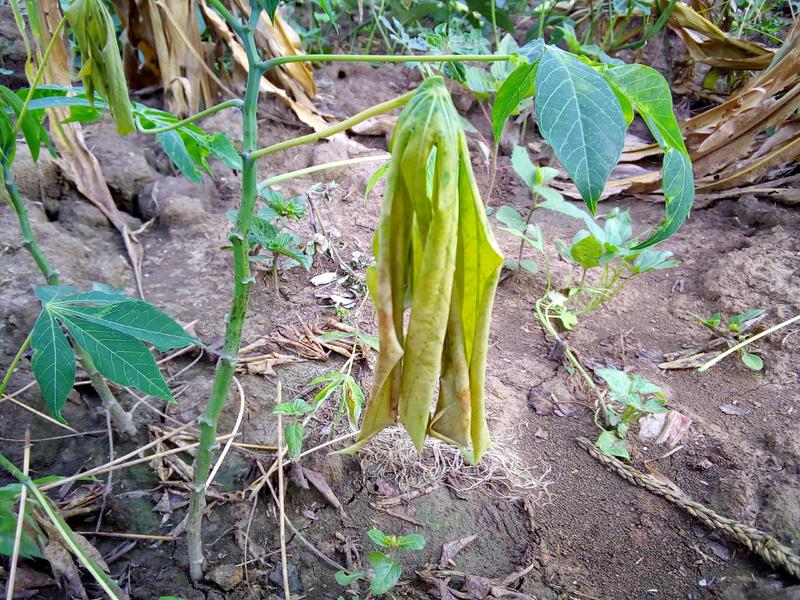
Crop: cassava
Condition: healthy